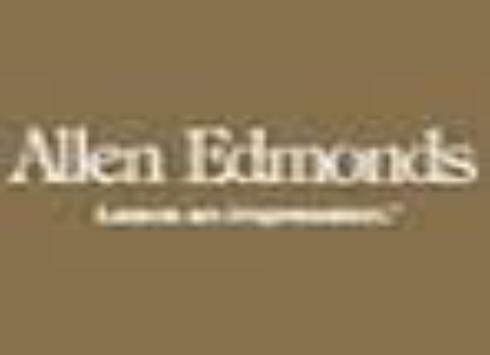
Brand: Allen Edmonds
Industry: Clothes